Families of Asparagales

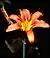
Hemerocallidoideae: "Hemerocallis fulva".

The Hemerocallidoideae, or day lily, subfamily of the Xanthorrhoeaceae "sensu lato" is treated in some systems as a separate family, the Hemerocallidaceae. It includes perennial herbaceous plants which are glabrous and have short rhizomes with fibrous roots or are rhizomatous with root tubers. The leaves form a rosette at the base of the plant, and are alternate, distichous, flat, sessile, simple, linear or lanceolate, and parallel veined, with entire margins. The flower is typically somewhat zygomorphic (i.e. not radially symmetrical) and has nectaries. The flowers are arranged in various types of inflorescence. The group includes eight genera and about 85 species distributed in the temperate zones of Europe and Asia, Malaysia, India, Madagascar, Africa and the Pacific, from Australia and New Zealand to South America. Two of the genera, "Hemerocallis" (day lily) and "Phormium" (New Zealand flax), are grown as ornamentals worldwide.